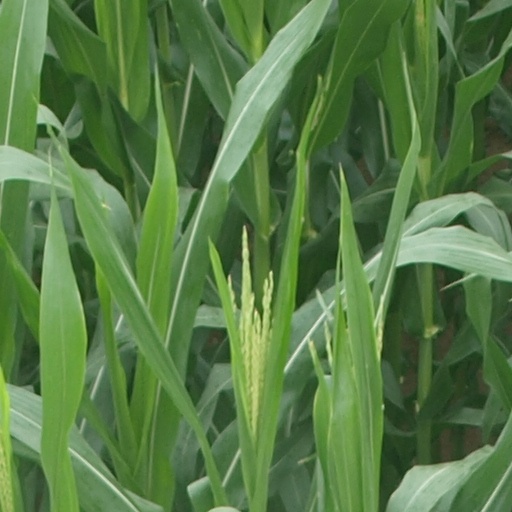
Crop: maize; corn